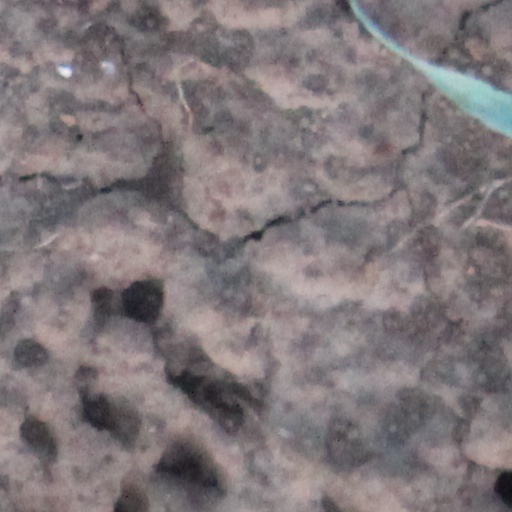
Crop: wheat